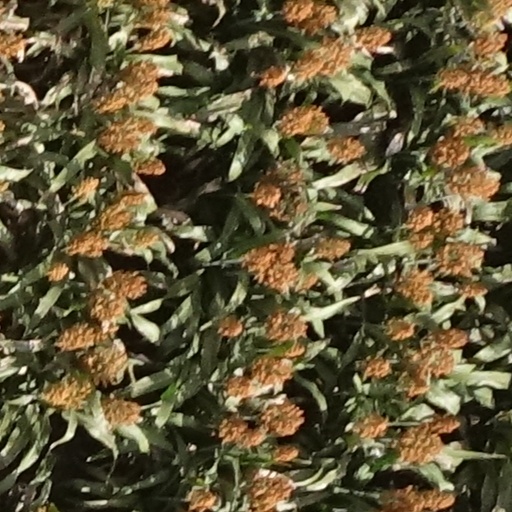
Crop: sorghum